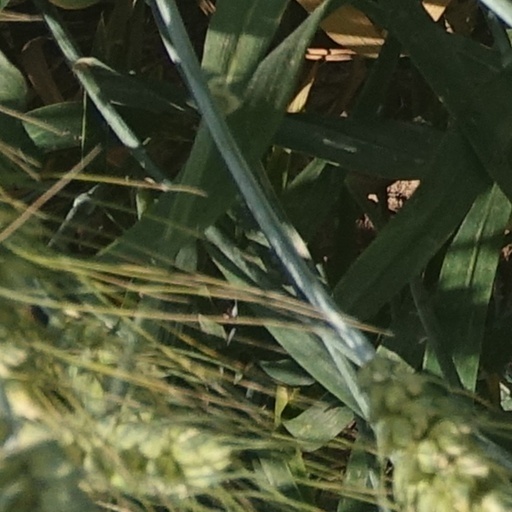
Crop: wheat